FAM98C

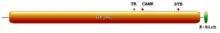
FAM98C Schematic illustration presents DUF2465 and three phosphorylation sites. FAM98C is mostly composed of the domain of unknown function 2465 The lysine-rich C-terminus is also presented in the illustration.

Sumoylation is a post-translation modification process, that regulates a lot of proteins. The GPS CUCKOO workgroup database predicted SUMO protein sites at 347, 348 and 349. These residues were conserved in even the most distant FAM98C orthologs.